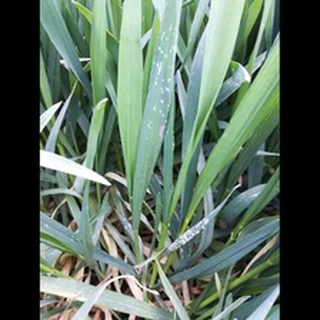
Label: wheat_mildew